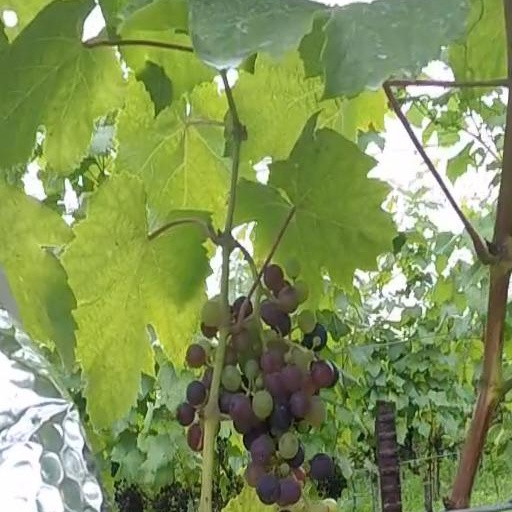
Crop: grape